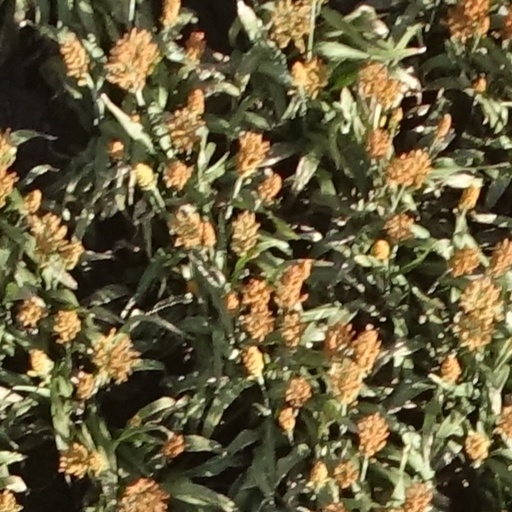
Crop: sorghum